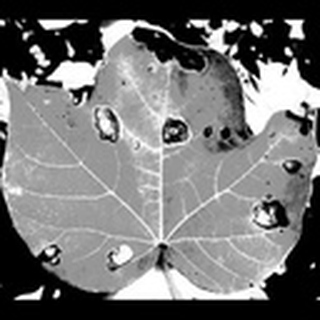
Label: cotton_target_spot